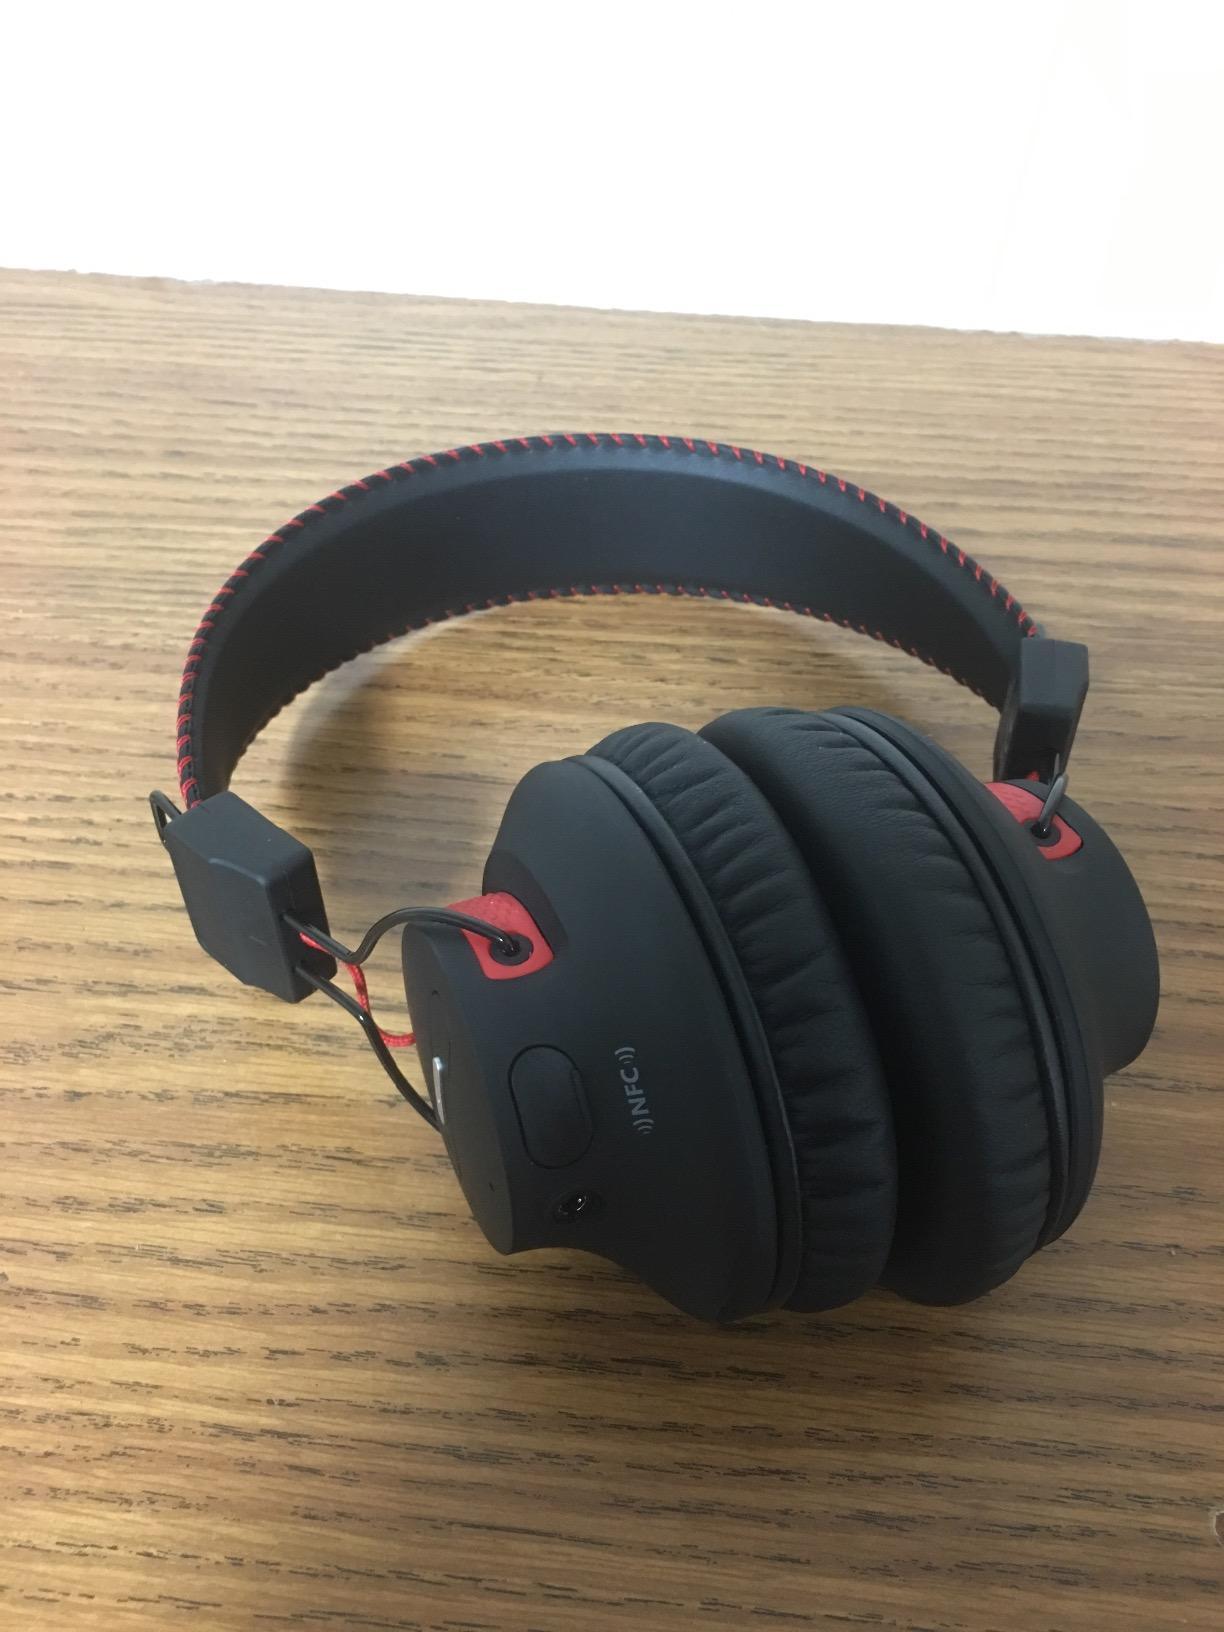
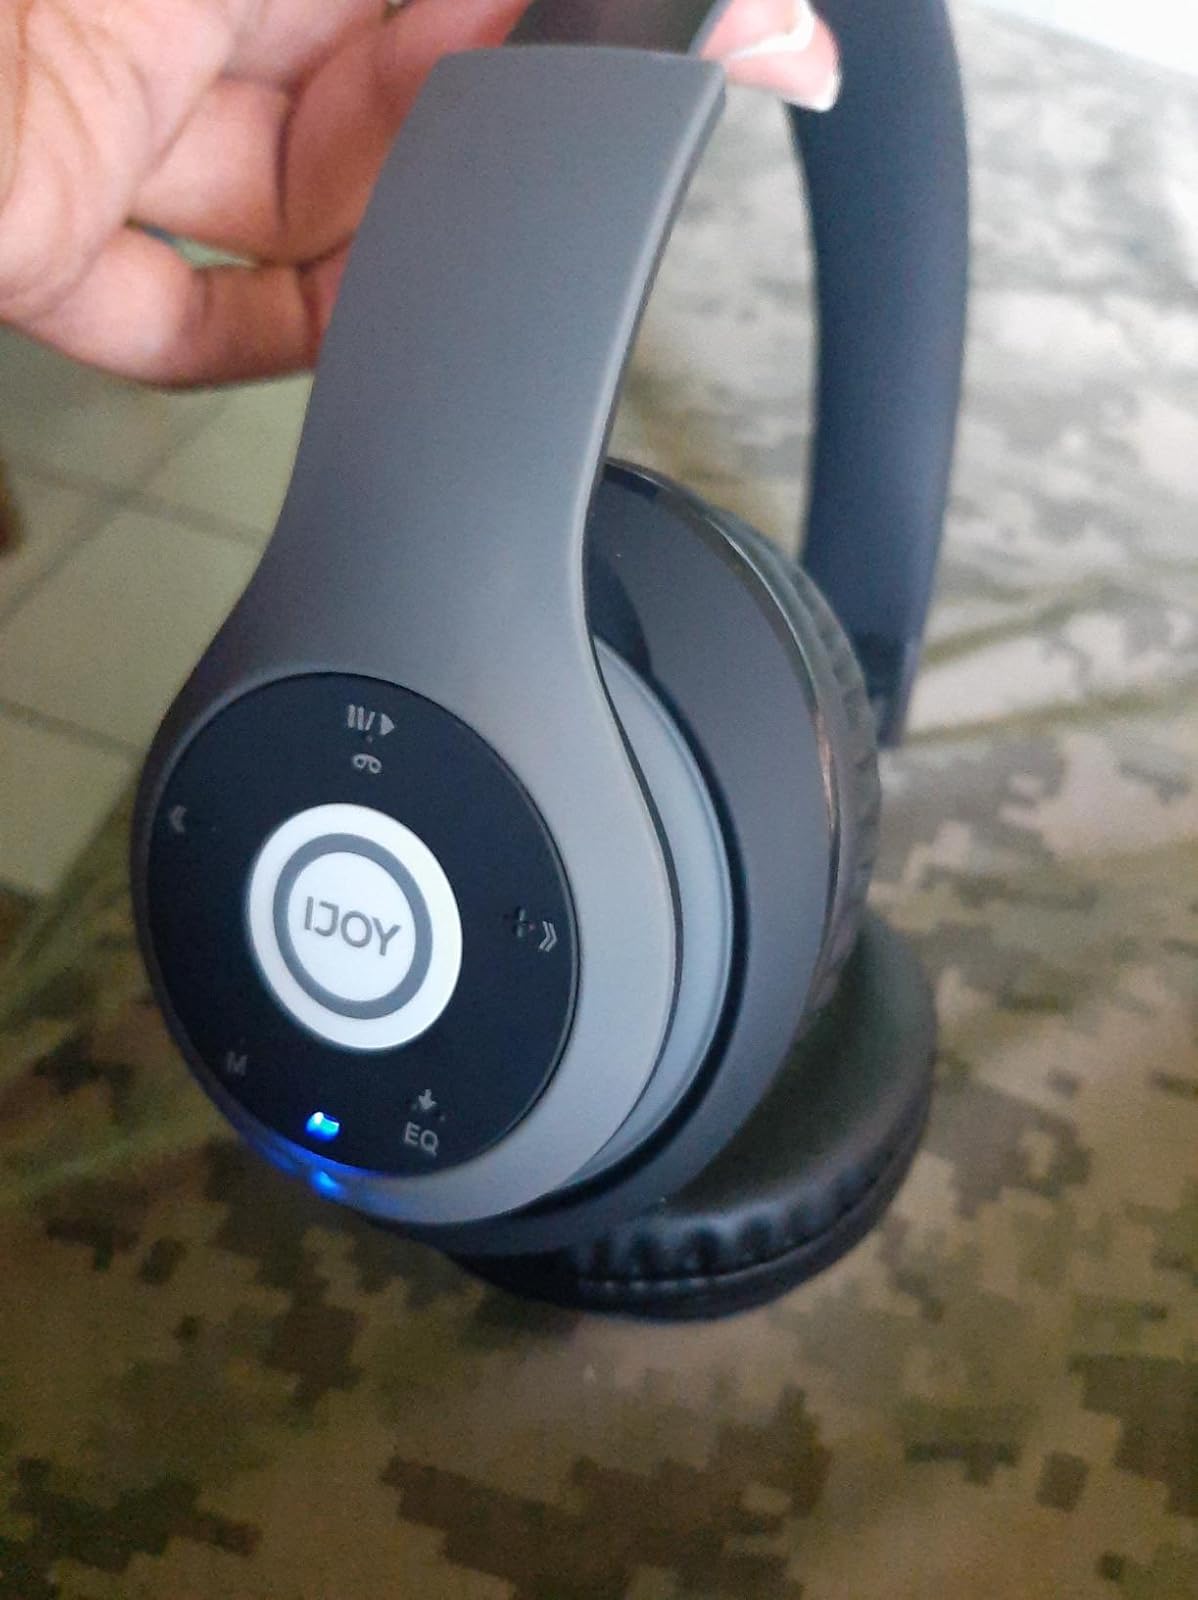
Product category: headphones
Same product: no